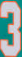
Number: 3